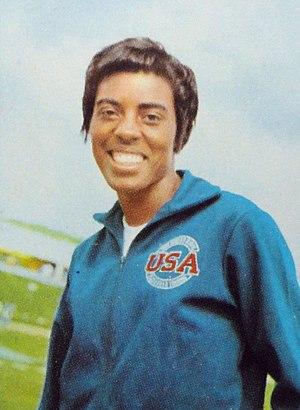
Le 100 mètres fait partie des épreuves inscrites au programme des premiers Jeux olympiques de l'ère moderne, en 1896, à Athènes. Le 100 m féminin se dispute pour la première fois lors des Jeux de 1928, à Amsterdam.
L'épreuve du 100 mètres féminin aux Jeux olympiques de 1968 s'est déroulée les 14 et 15 octobre 1968 au Stade olympique universitaire de Mexico, au Mexique. Elle est remportée par l'Américaine Wyomia Tyus qui établit le premier record du monde du 100 m au chronométrage électronique, en 11 s 08.
Wyomia Tyus, née le 29 août 1945 à Griffin en Géorgie, est une ancienne athlète américaine et la première femme à défendre son titre olympique du 100 m avec succès.